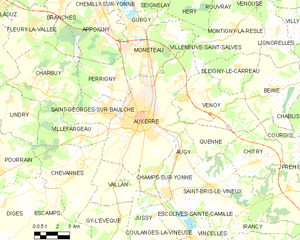
Carte des communes françaises Auxerre